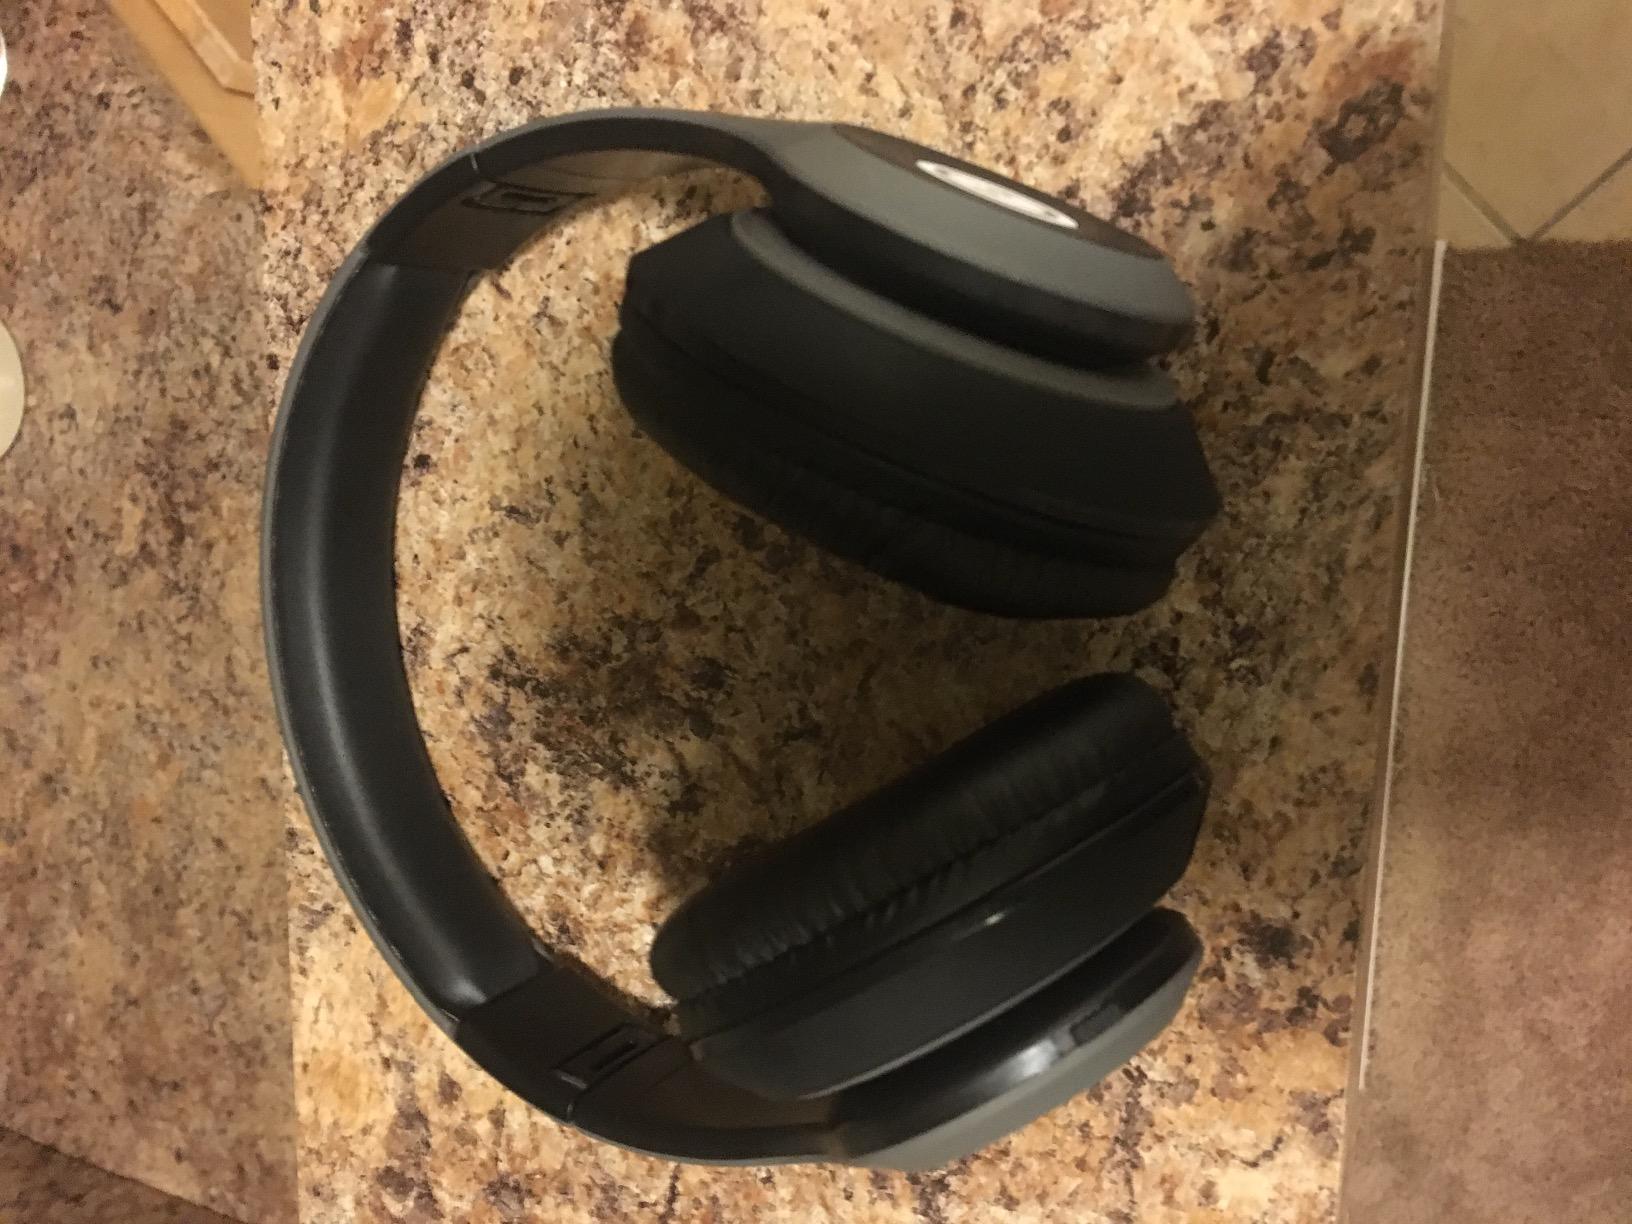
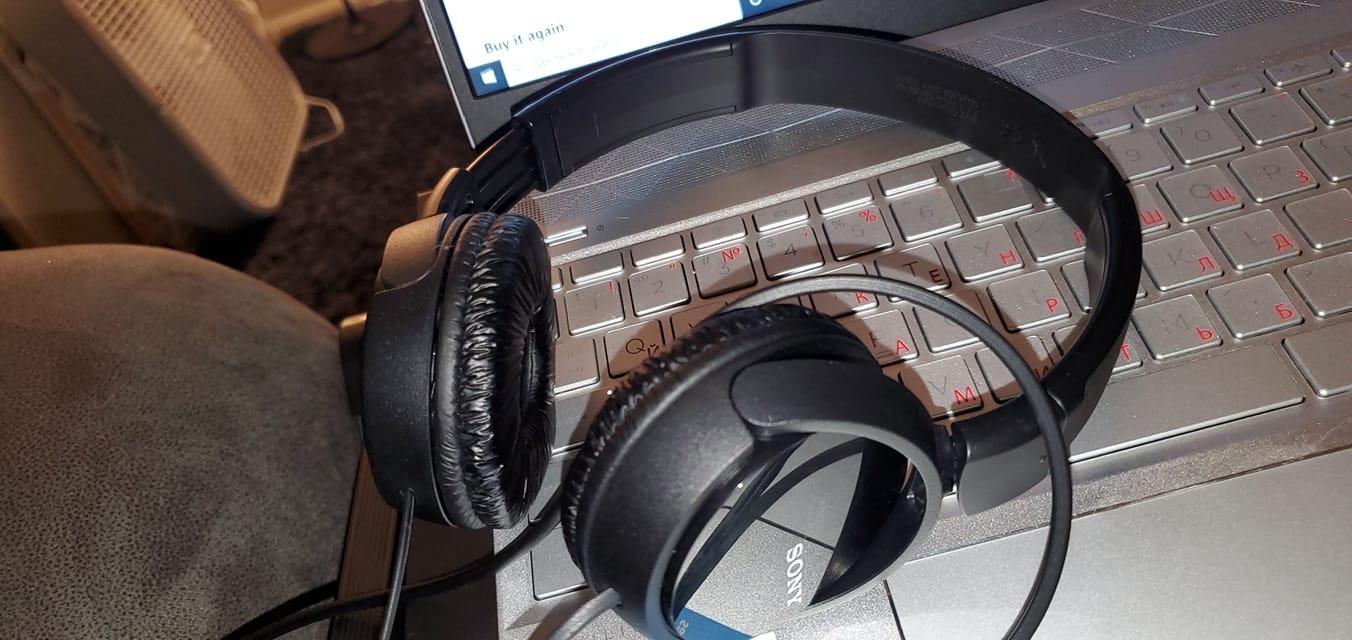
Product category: headphones
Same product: no